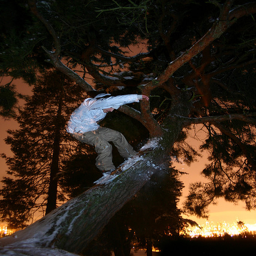
A man sliding down a tree trunk on a snowboard.
A man riding a snowboard up a tree.
A snow boarder is high on a tree that is pointed sideways.
A man tries to keep his balance as he climbs on a tree.
A person climbing a tree with the sunset in the back.